Tunbridge Wells railway station

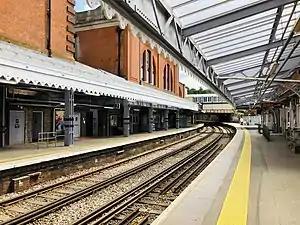
The platforms at Tunbridge Wells, looking south

Tunbridge Wells train station is on the Hastings line in the south of England and serves Royal Tunbridge Wells in Kent. It is down the line from London Charing Cross. The station and all trains serving it are operated by Southeastern.